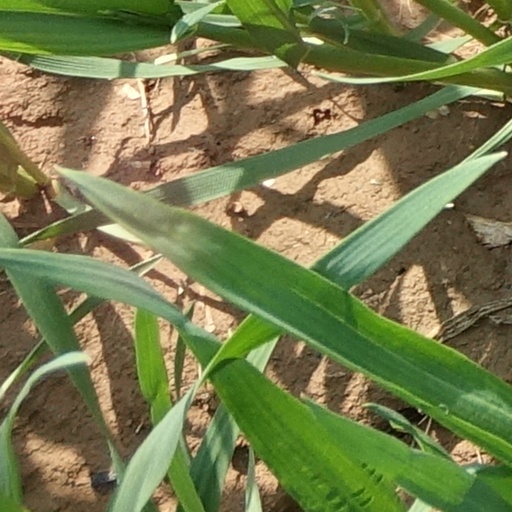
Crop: wheat